Tourism in Punjab, Pakistan

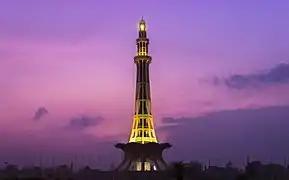
Minar-e-Pakistan is located in Lahore, Capital of Punjab

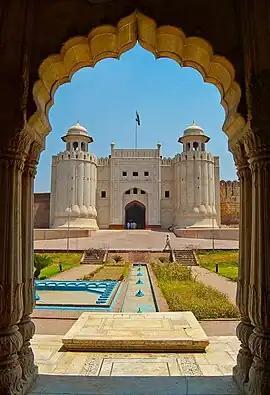
Lahore Fort in Punjab

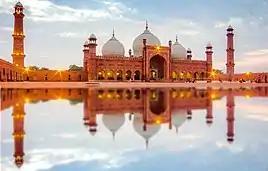
Badshahi Mosque, Lahore

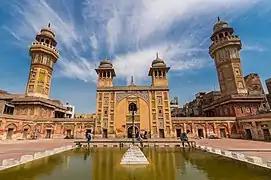
Wazir Khan Mosque, Lahore

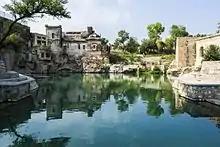
The Katasraj temple in Chakwal

Punjab is the largest province in population and the second largest province in physical size in Pakistan. In 2017, 1.75 million tourists visited Pakistan according to the World Travel and Tourism Council.